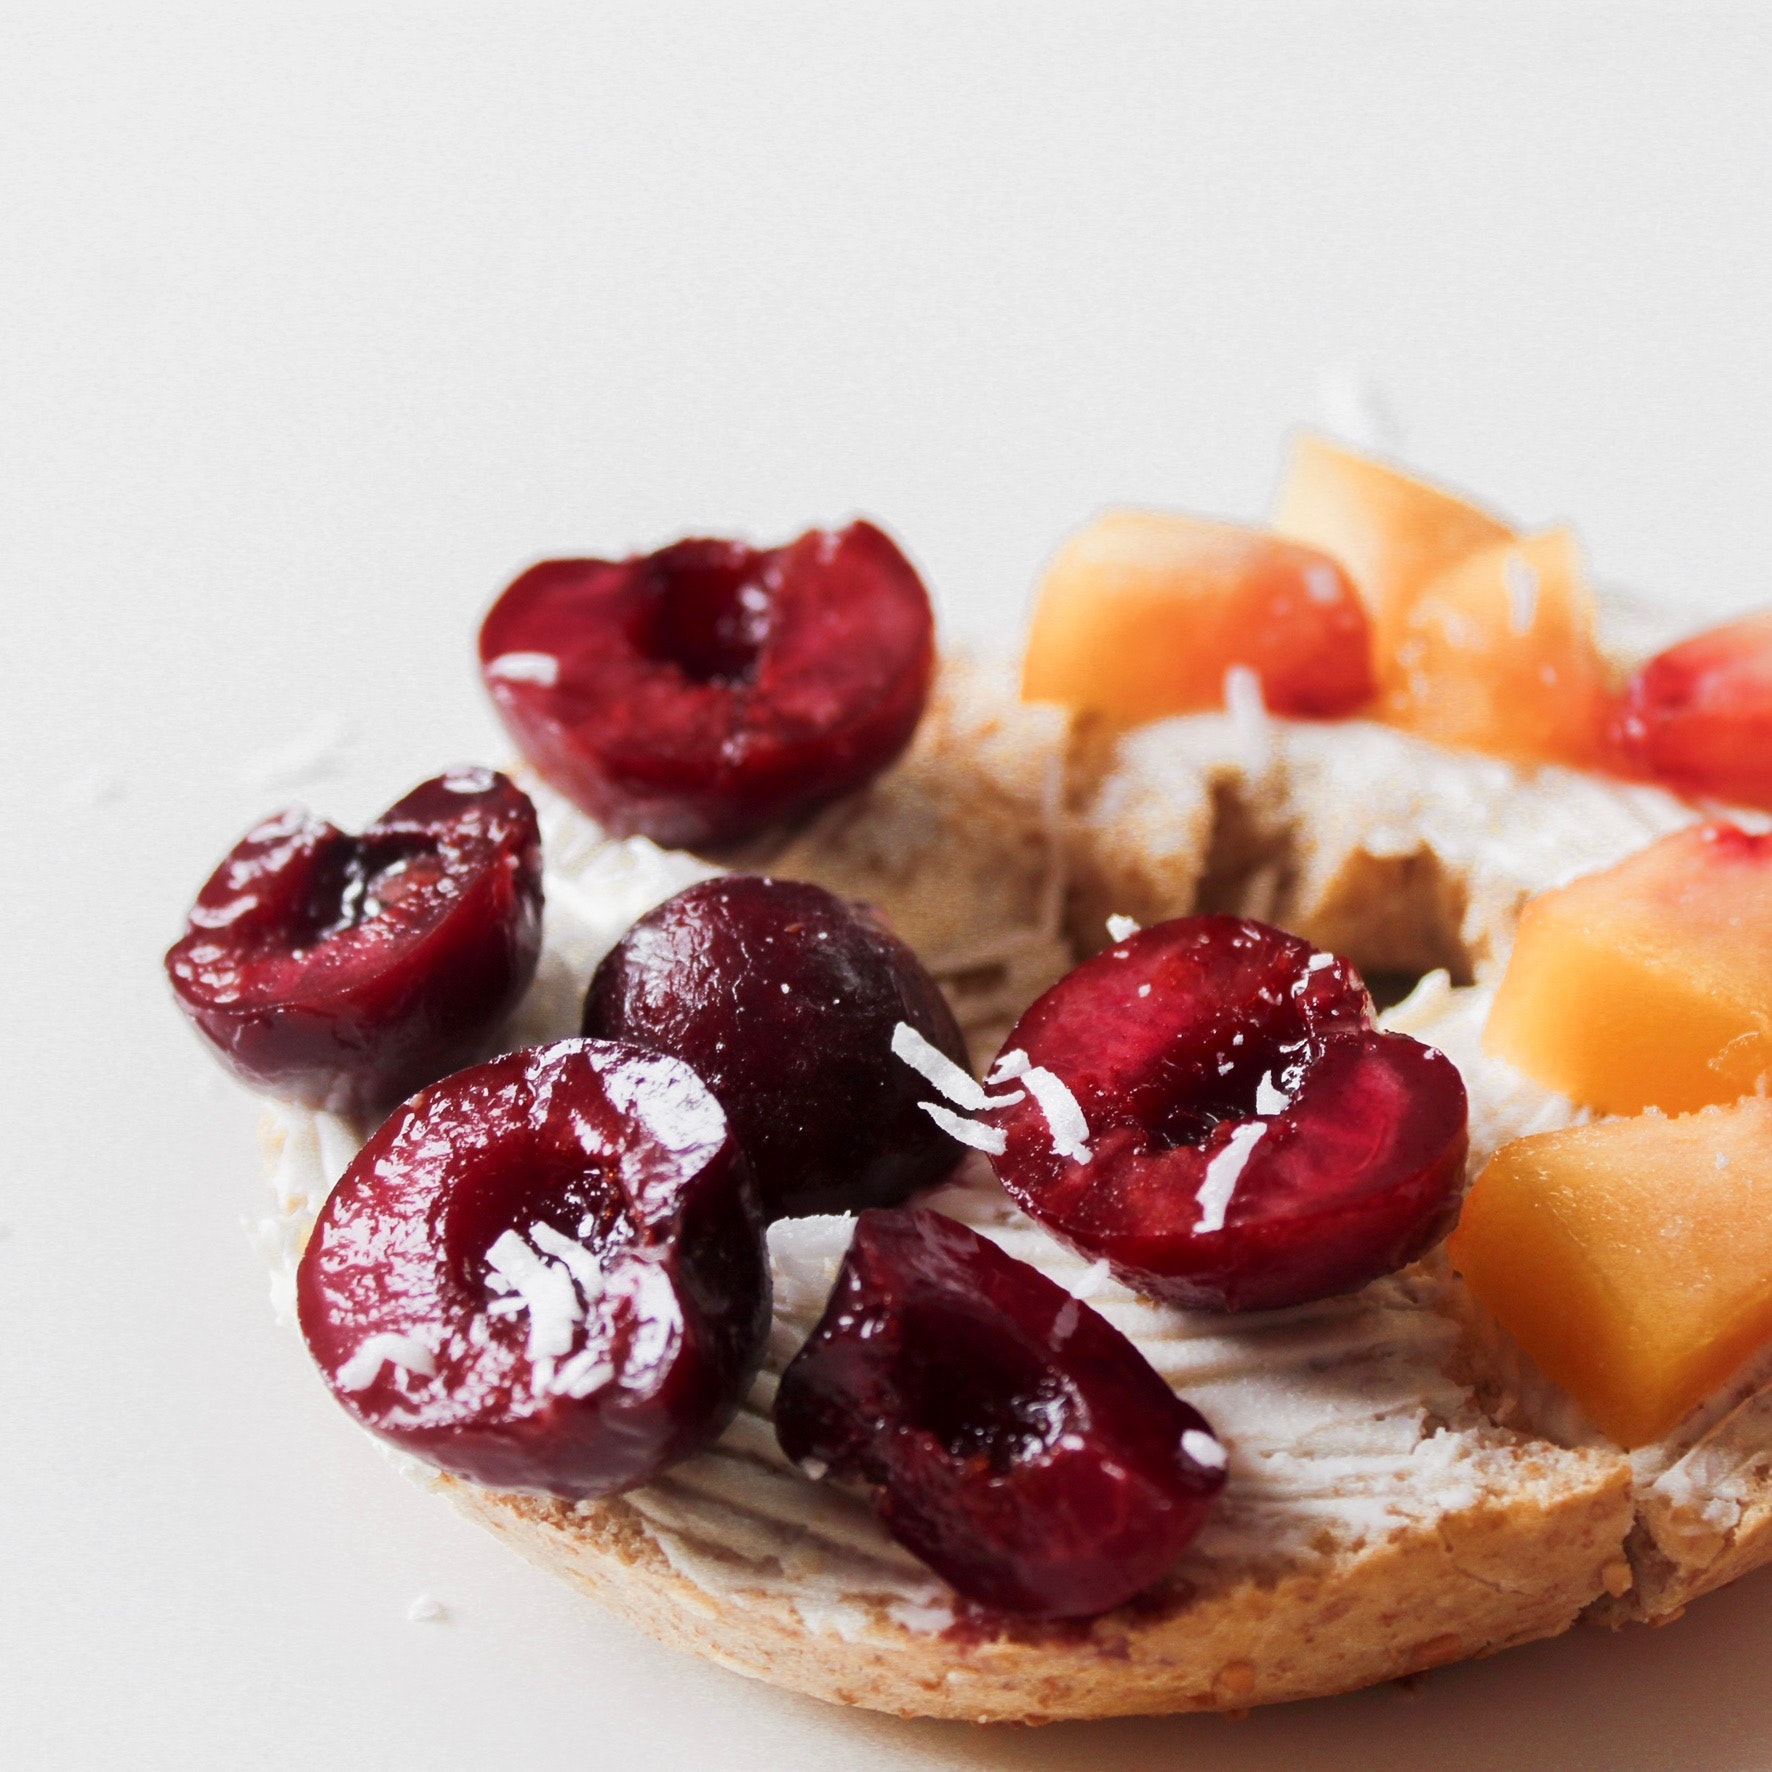
dish, food, cuisine, ingredient, dessert, baked goods, produce, fruit, finger food, breakfast, plant, berry, cranberry, cherry, tart, appetizer